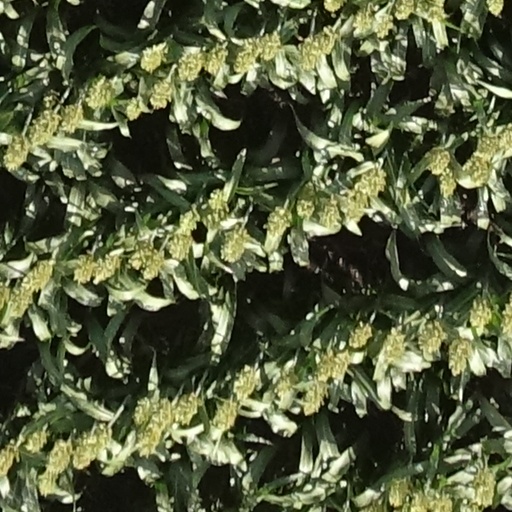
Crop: sorghum